First Avenue (nightclub)

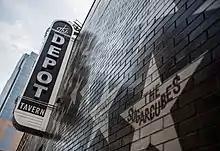
The Depot Tavern opened in 2010 next door to the 7th St Entry. The bar and restaurant has live video feeds from both the Mainroom and the Entry.

The club was briefly closed by Fingerhut in late fall 2004 for financial reasons, causing a wave of protest from music fans. The issues were quickly resolved (the judge presiding in the bankruptcy case noted, "I gather there is some urgency about this"), and the club was reopened by new partners Meyers, McClellan, and former business manager Byron Frank, with shows resuming after one week's closure. An experienced crowd surfer, Minneapolis mayor R.T. Rybak reneged on his promise to stage dive at the first show after reopening.